Sir James Knott, 1st Baronet

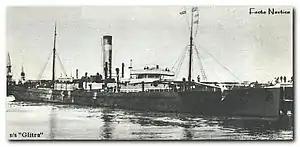
Knott's first steamship, "Saxon Prince"

In 1878 Knott married Margaret Garbutt. They had three sons: Thomas Garbutt Knott, James Leadbitter Knott and Henry Basil Knott.